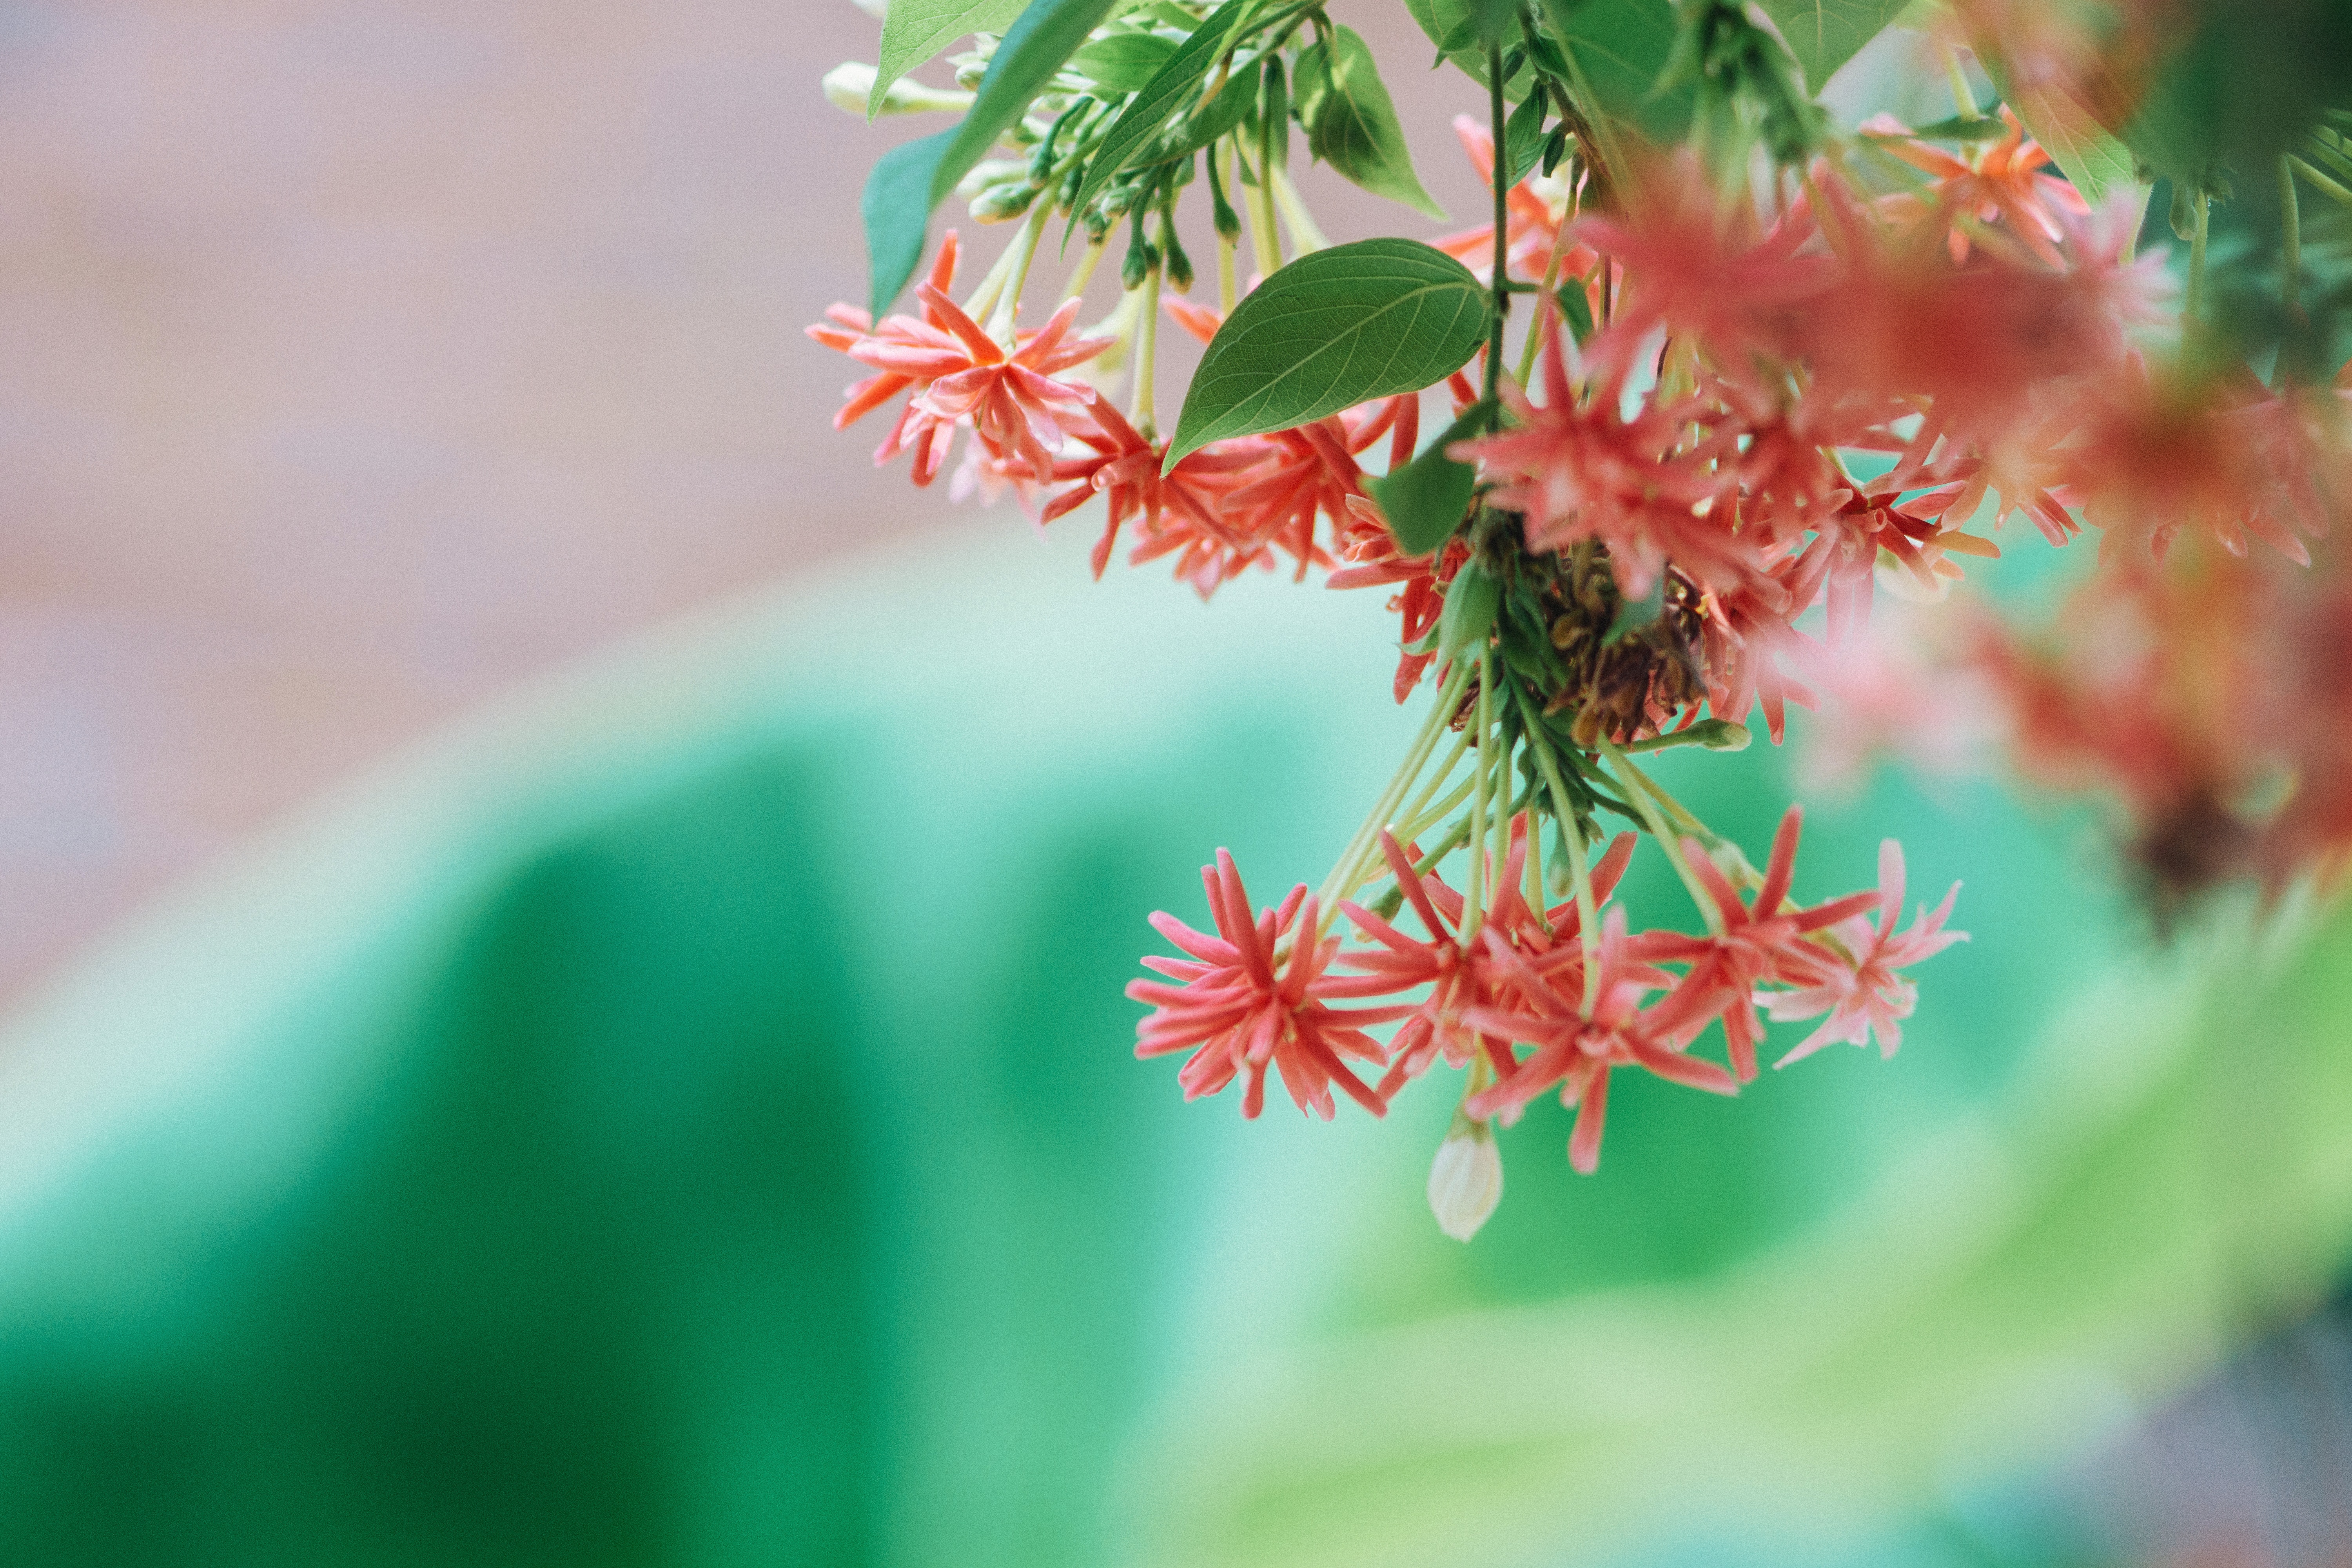
flower, nature, red, green, leaf, plant, pink, botany, spring, flowering plant, close up, branch, macro photography, photography, sunlight, wildflower, petal, pollen, plant stem, blossom, combretaceae